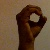
The image shows a hand gesture representing the letter 'O' in Indian Sign Language.